Pottersfield

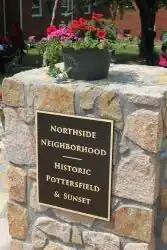
Northside Neighborhood Memorial, placed at the intersection of Pottersfield and Sunset neighborhoods

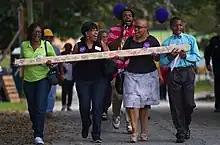
Northside Neighborhood Initiative celebration attendees holding a signed stud for a new Habitat For Humanity home

In 1980, Pottersfield, which started to be known as Northside, was flooded with college students. As there was a large shift to rental properties, many longtime residents of Pottersfield could not afford to live in their homes. In 2004, after creating a neighborhood watch system, community members worked with the town to classify Pottersfield as a Neighborhood Conservation District, however, by 2010, more than 450 Black residents had left Pottersfield. This was a 40% decrease since 1980.